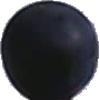
Label: Grape Blue 1